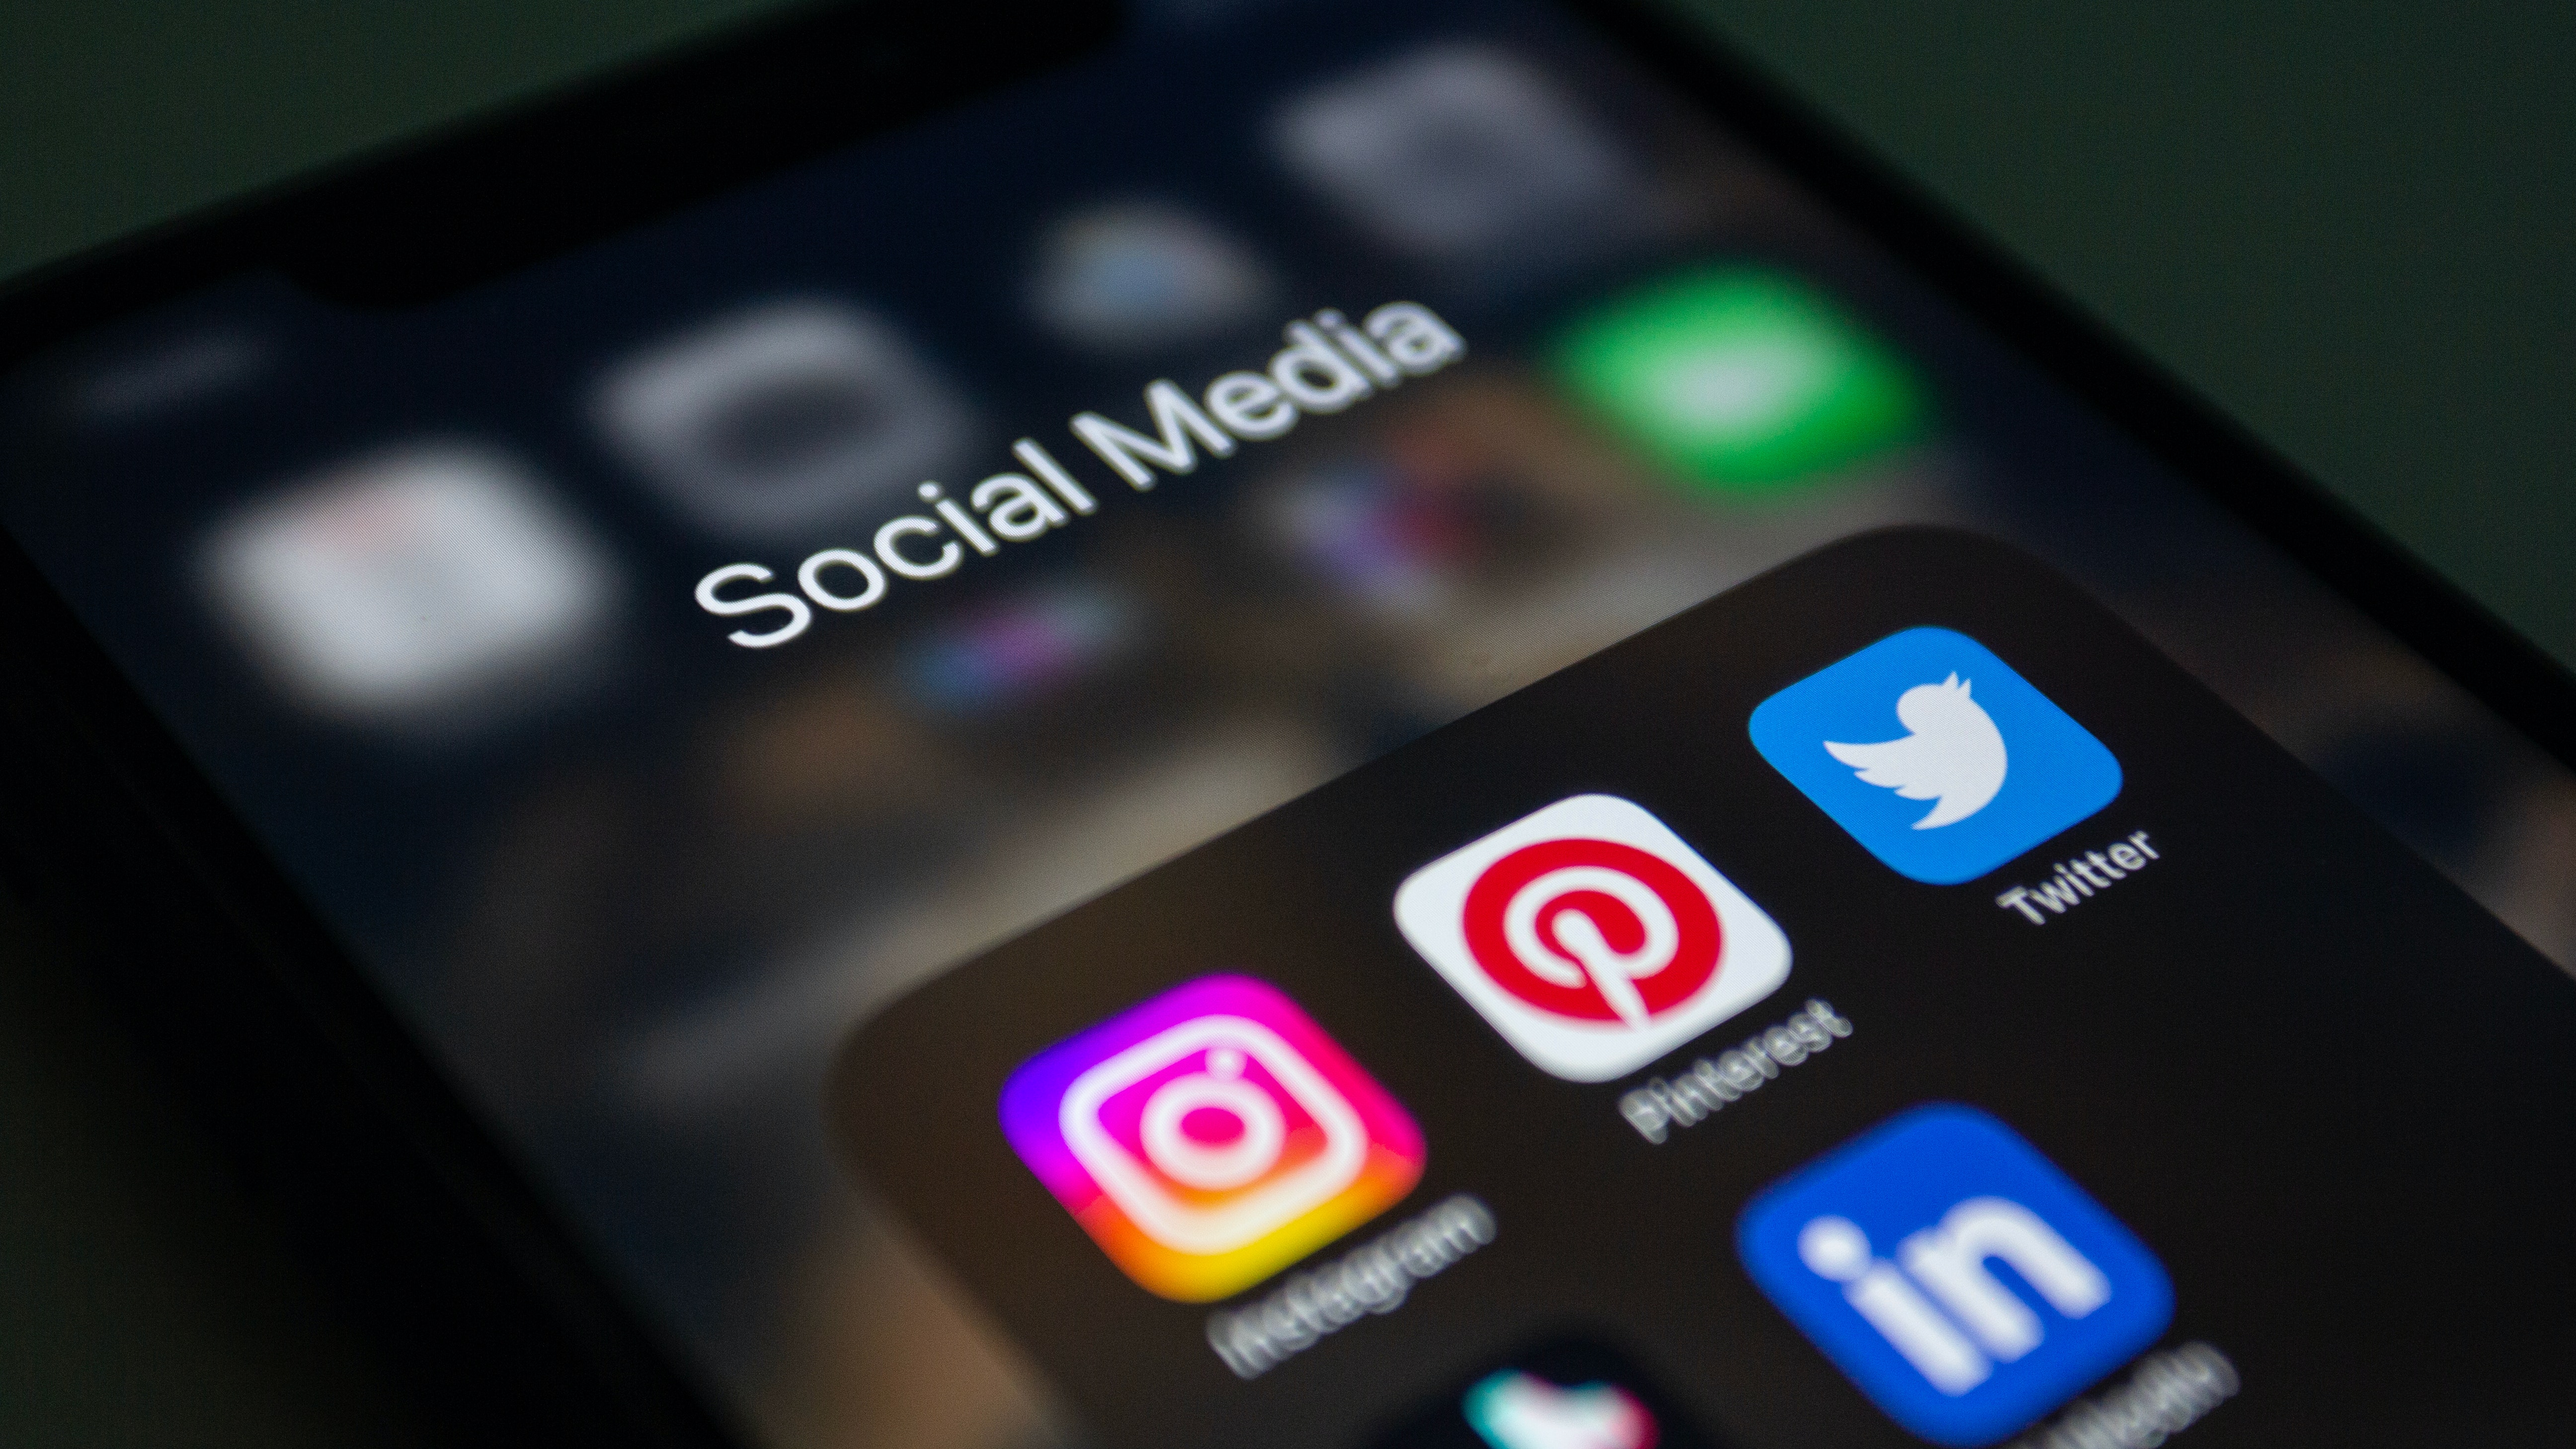
facebook, mobile phone, telephony, mobile device, portable communications device, communication device, gadget, telephone, font, smartphone, Material property, display device, multimedia, technology, electronic device, magenta, clock, close up, electric blue, cellular network, brand, Everyday carry, Tints and shades, mobile phone accessories, logo, software, graphics, electronics